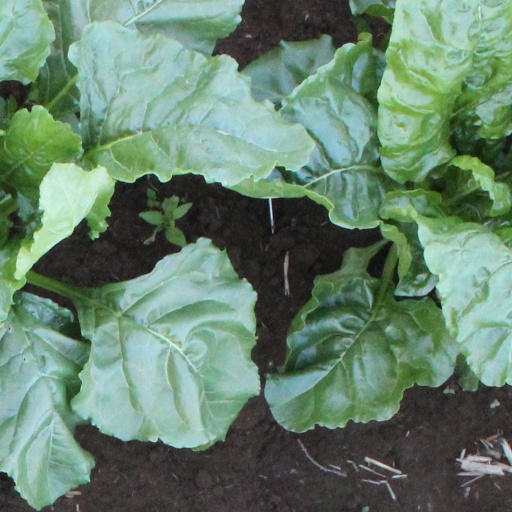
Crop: sugar beet